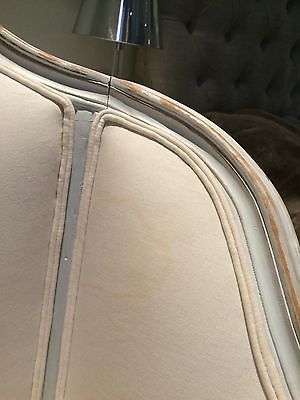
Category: chair